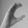
ASL letter: C